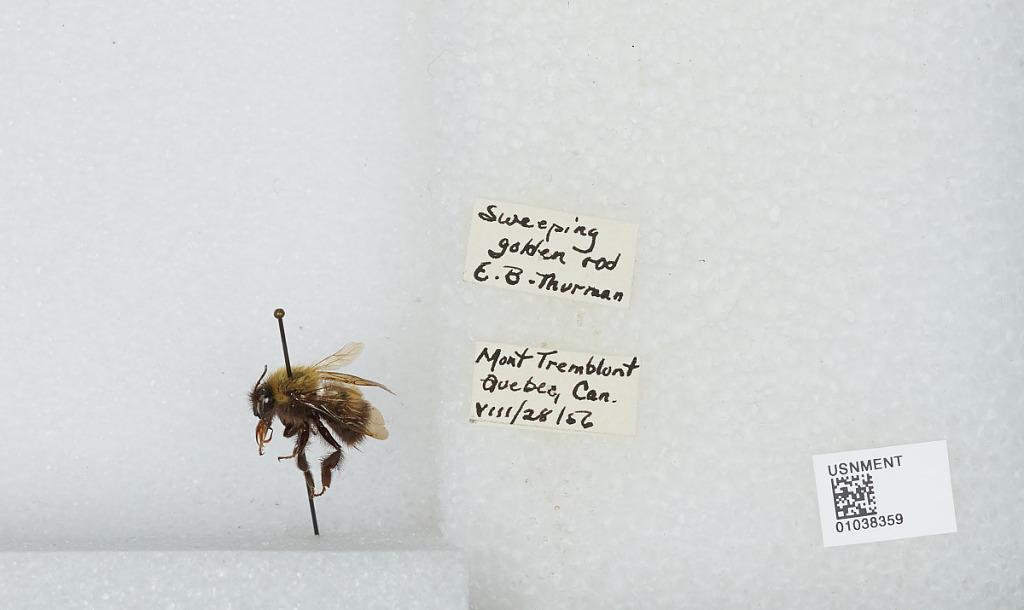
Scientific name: Bombus (Pyrobombus) perplexus Cresson
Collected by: E. Thurman
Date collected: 1956-8-28
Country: Canada
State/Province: Quebec
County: Laurentides Region
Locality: Mont Tremblont [a city in the Laurentian mountains of Quebec, approximately 130 kilometres (81 mi) north-west of Montreal and 140 kilometres (87 mi) north-east of Ottawa]
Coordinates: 46.1177, -74.5958